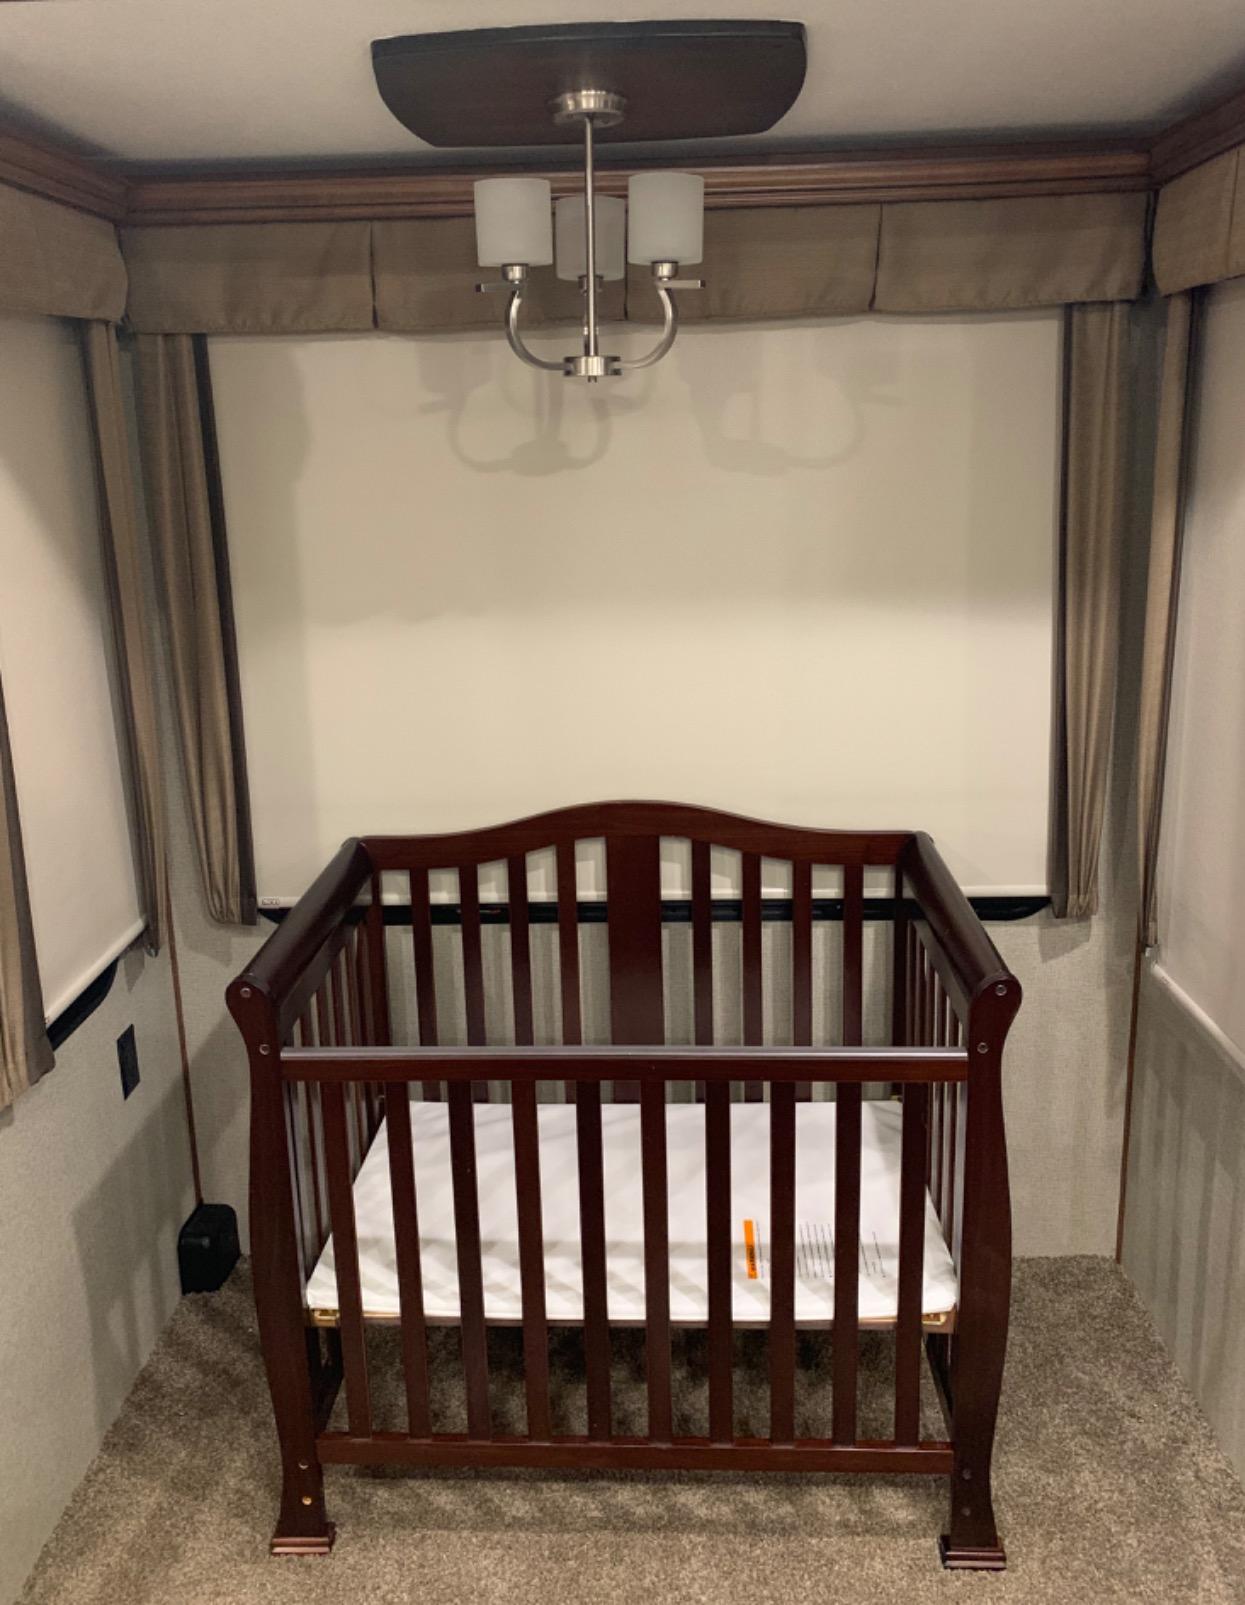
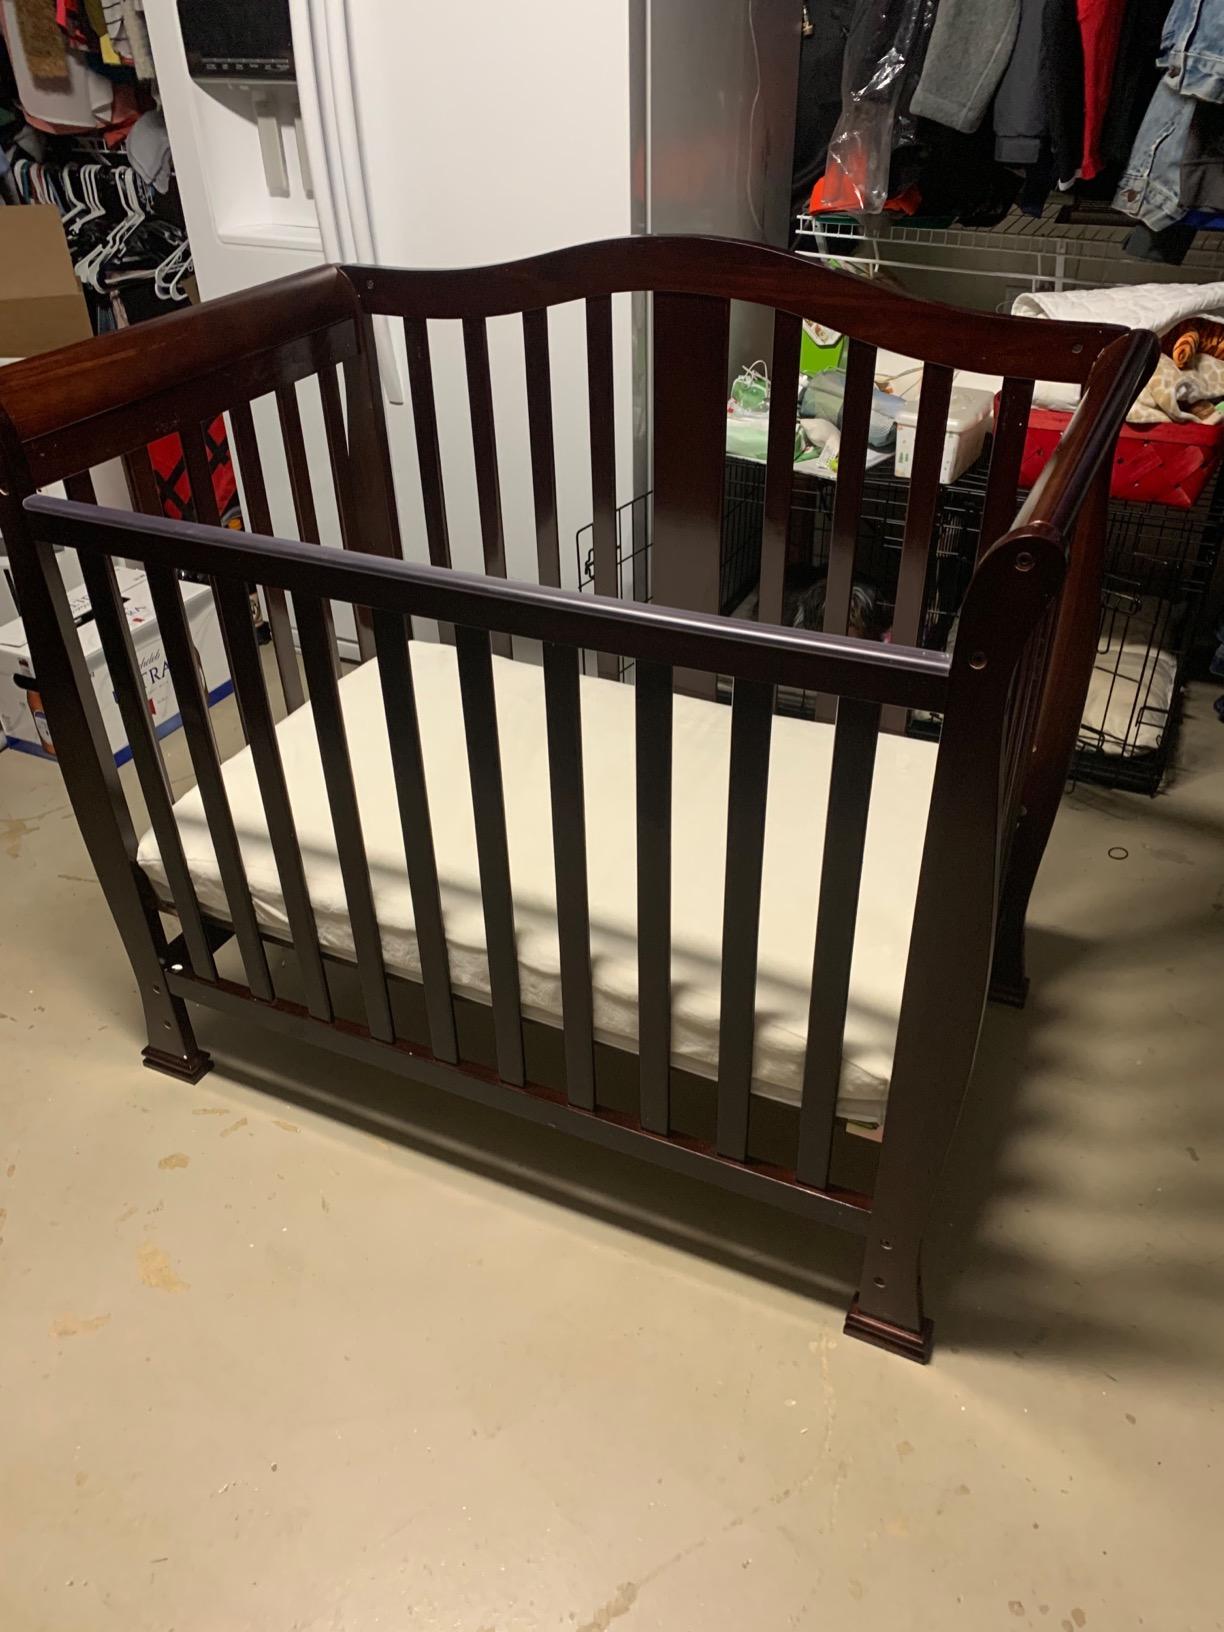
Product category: products_crib
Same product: yes